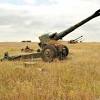
Label: Self Propelled Artillery